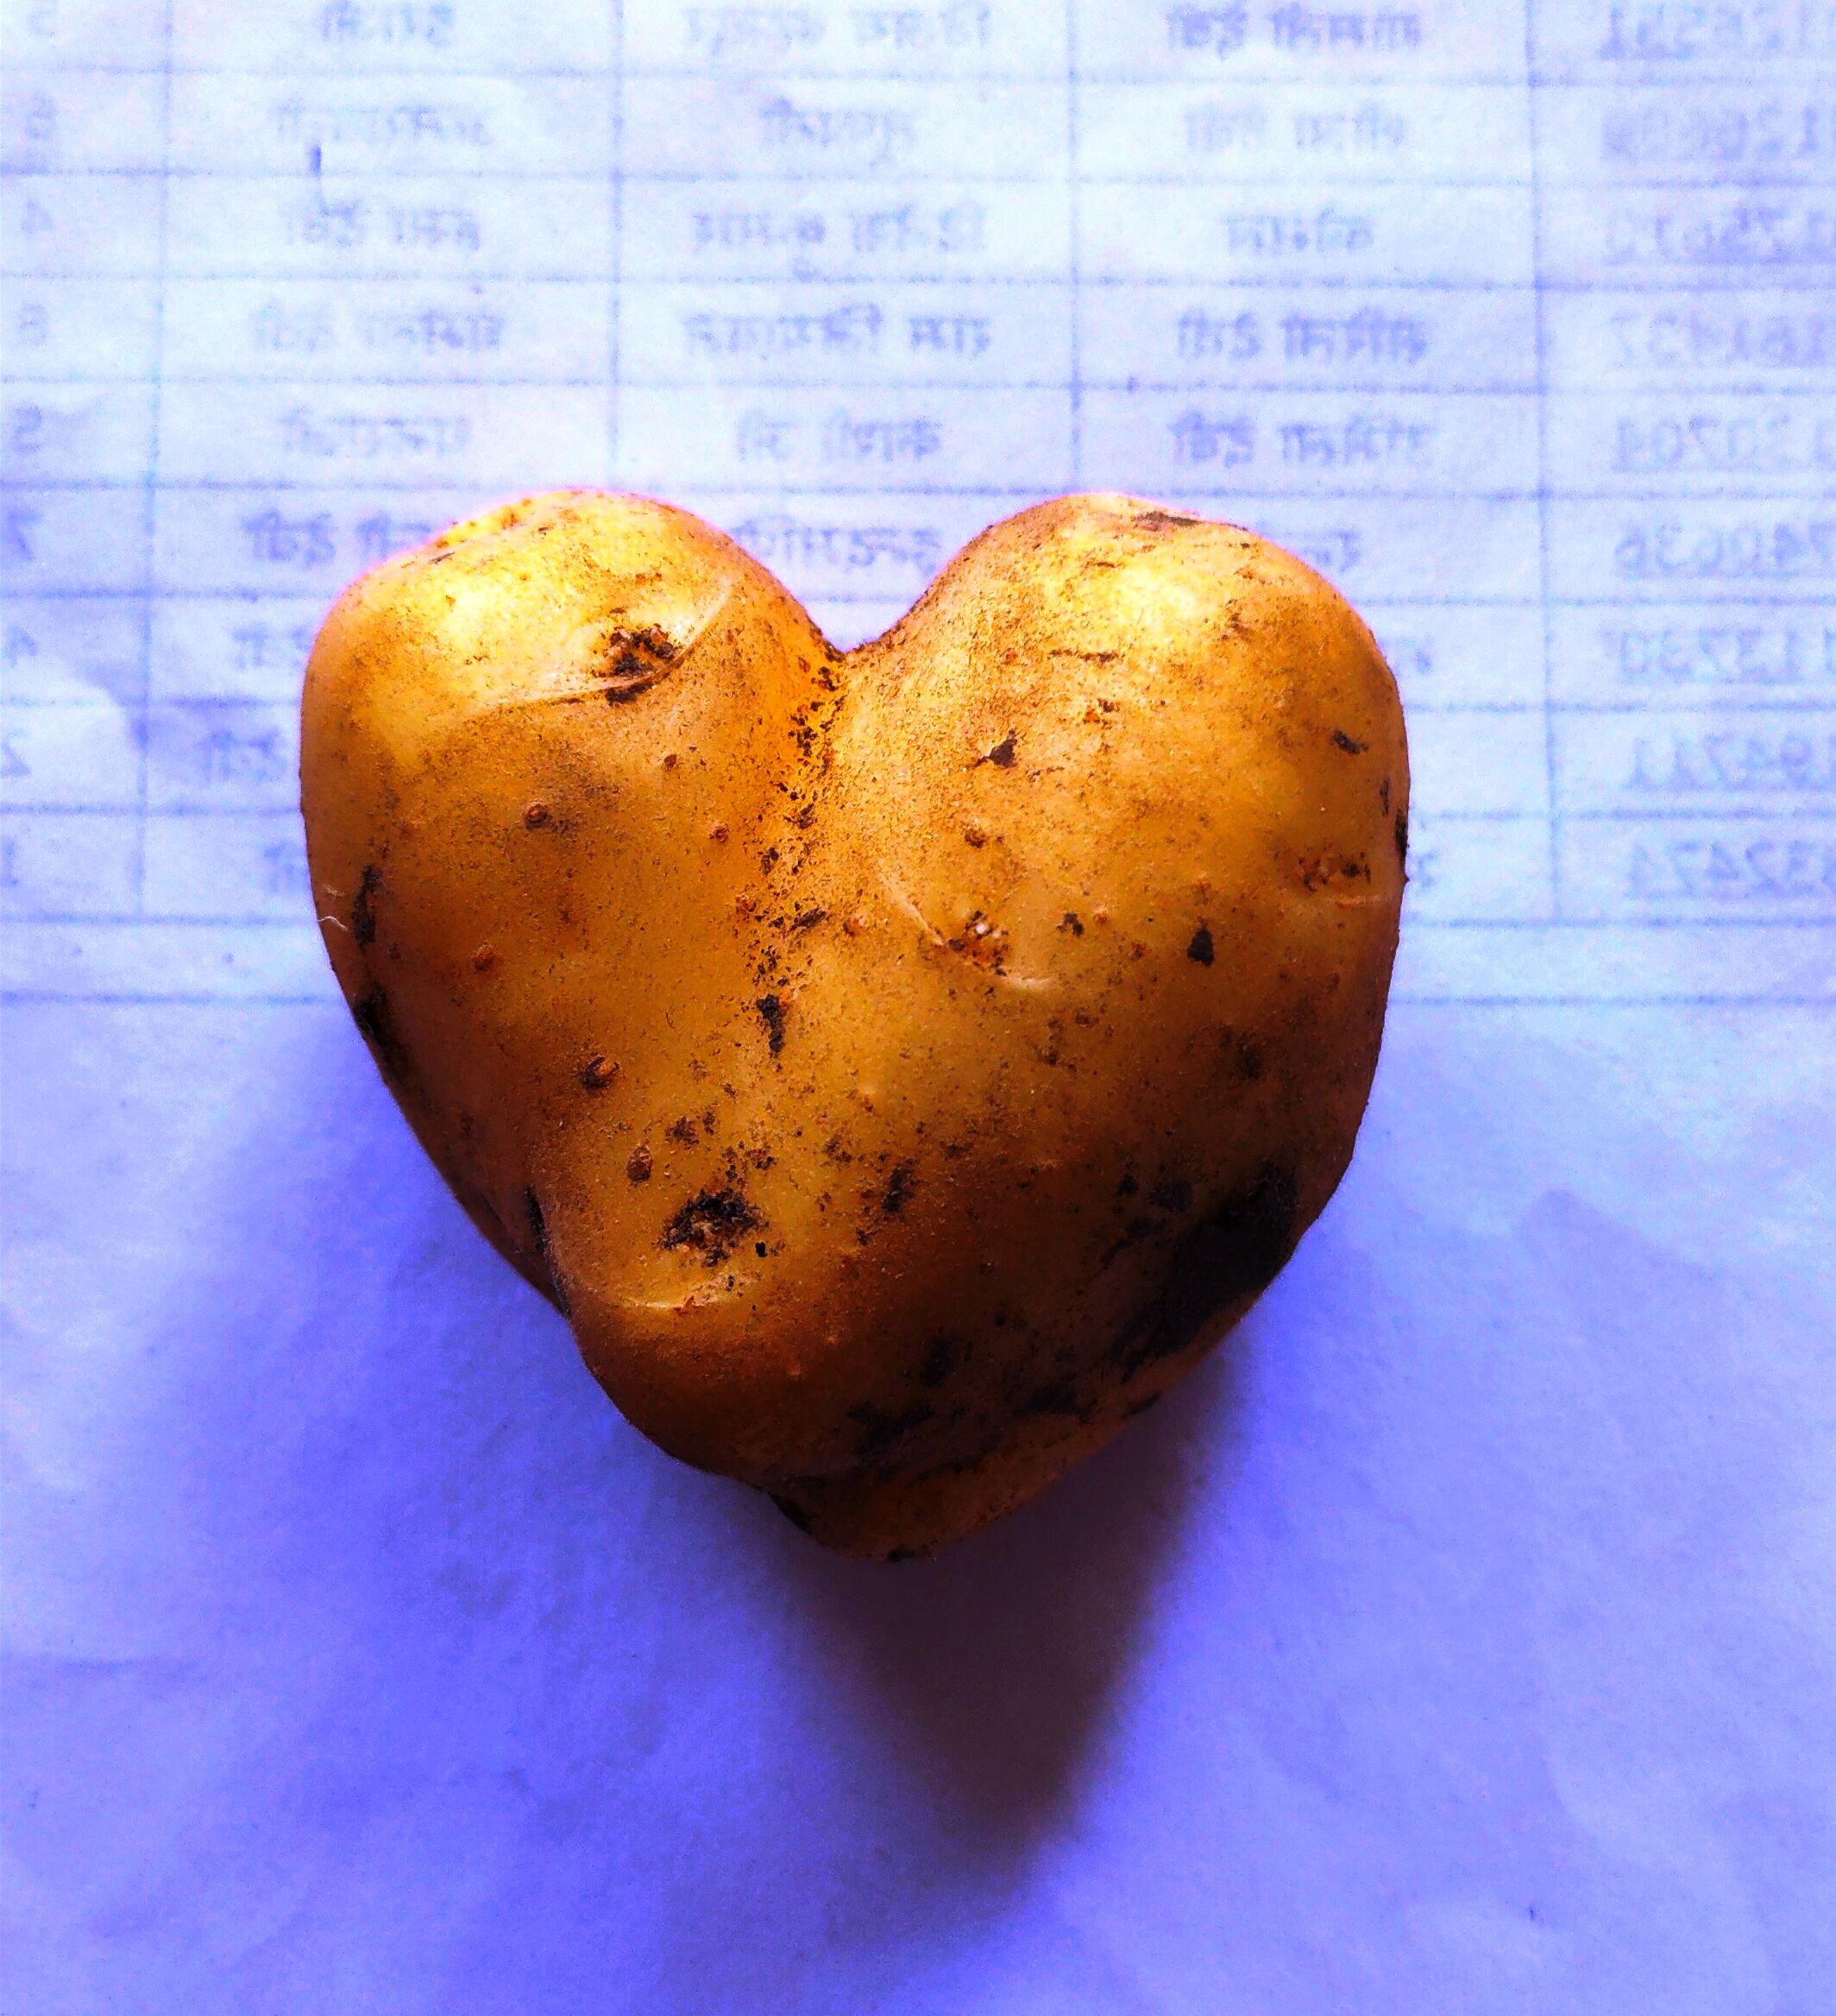
heart, shaped, potato, root vegetable, tuber, food, vegetable, russet burbank potato, plant, produce, solanum